List of office bearers of the Harveian Society of Edinburgh and Harveian Orations

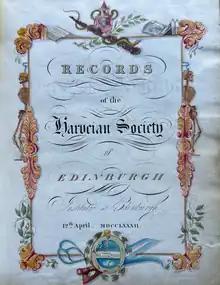
Front page of book of records of the Harveian Society of Edinburgh

The Harveian Society of Edinburgh elects a President on an annual basis. The Society has two Secretaries who are appointed for an unlimited term of office. The following sections list the office bearers of the Society and the Harveian Orations in chronological order. Four Harveian Orations were delivered prior to formation of the Society and from 1782 to 1831 the Oration was given at irregular intervals at the Harveian Festival and generally by one of the Secretaries. Since then the Harveian Orations have generally been delivered annually by the President.